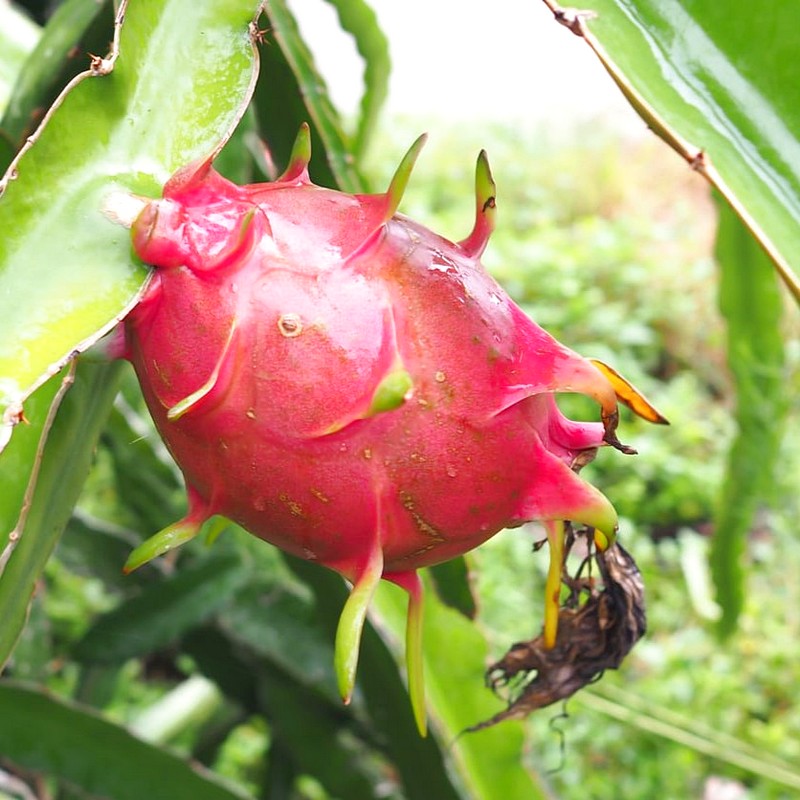
Label: Mature Dragon Fruit